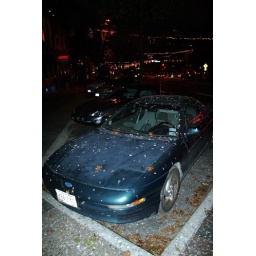
Park under a tree and the birds help you decorate your car like it has lights all over!